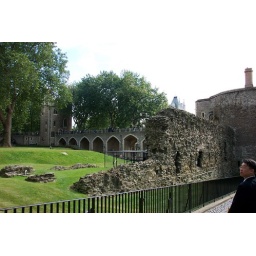
old roman wall at the TOL, with Tower bridge in background